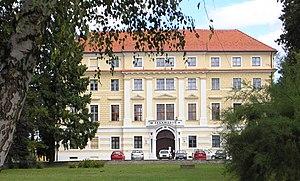
Ludbreg est une ville et une municipalité située dans le comitat de Varaždin, en Croatie. Au recensement de 2001, la municipalité comptait 8 668 habitants, dont 96,14 % de Croates et la ville seule comptait 3 465 habitants.